Eifel-Ardennes Green Route

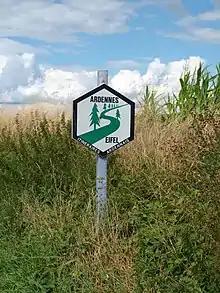
Green Route sign

The Eifel-Ardennes Green Route or Eifel-Ardennes Green Road is a cross-border, tourist route, about 500 kilometres long, which links the Ardennes to the Eifel. It runs from France via Belgium and Luxembourg to Germany mainly on quiet by-ways.